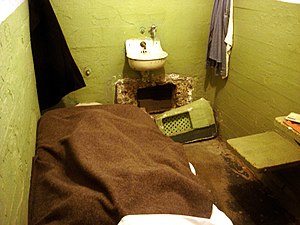
Alcatraz Federal Penitentiary / Fængselslivet og cellerne
Alcatraz Federal Penitentiary eller United States Penitentiary, Alcatraz Island, ofte blot kaldet Alcatraz, var et føderalt fængsel af højeste sikkerhedsklasse på Alcatraz Island, to kilometer ud for kysten ved San Francisco i Californien i USA. Fængslet blev drevet fra 1934 til 1963.